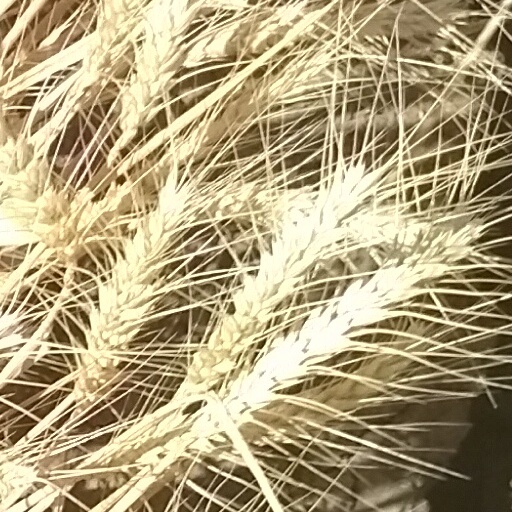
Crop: wheat